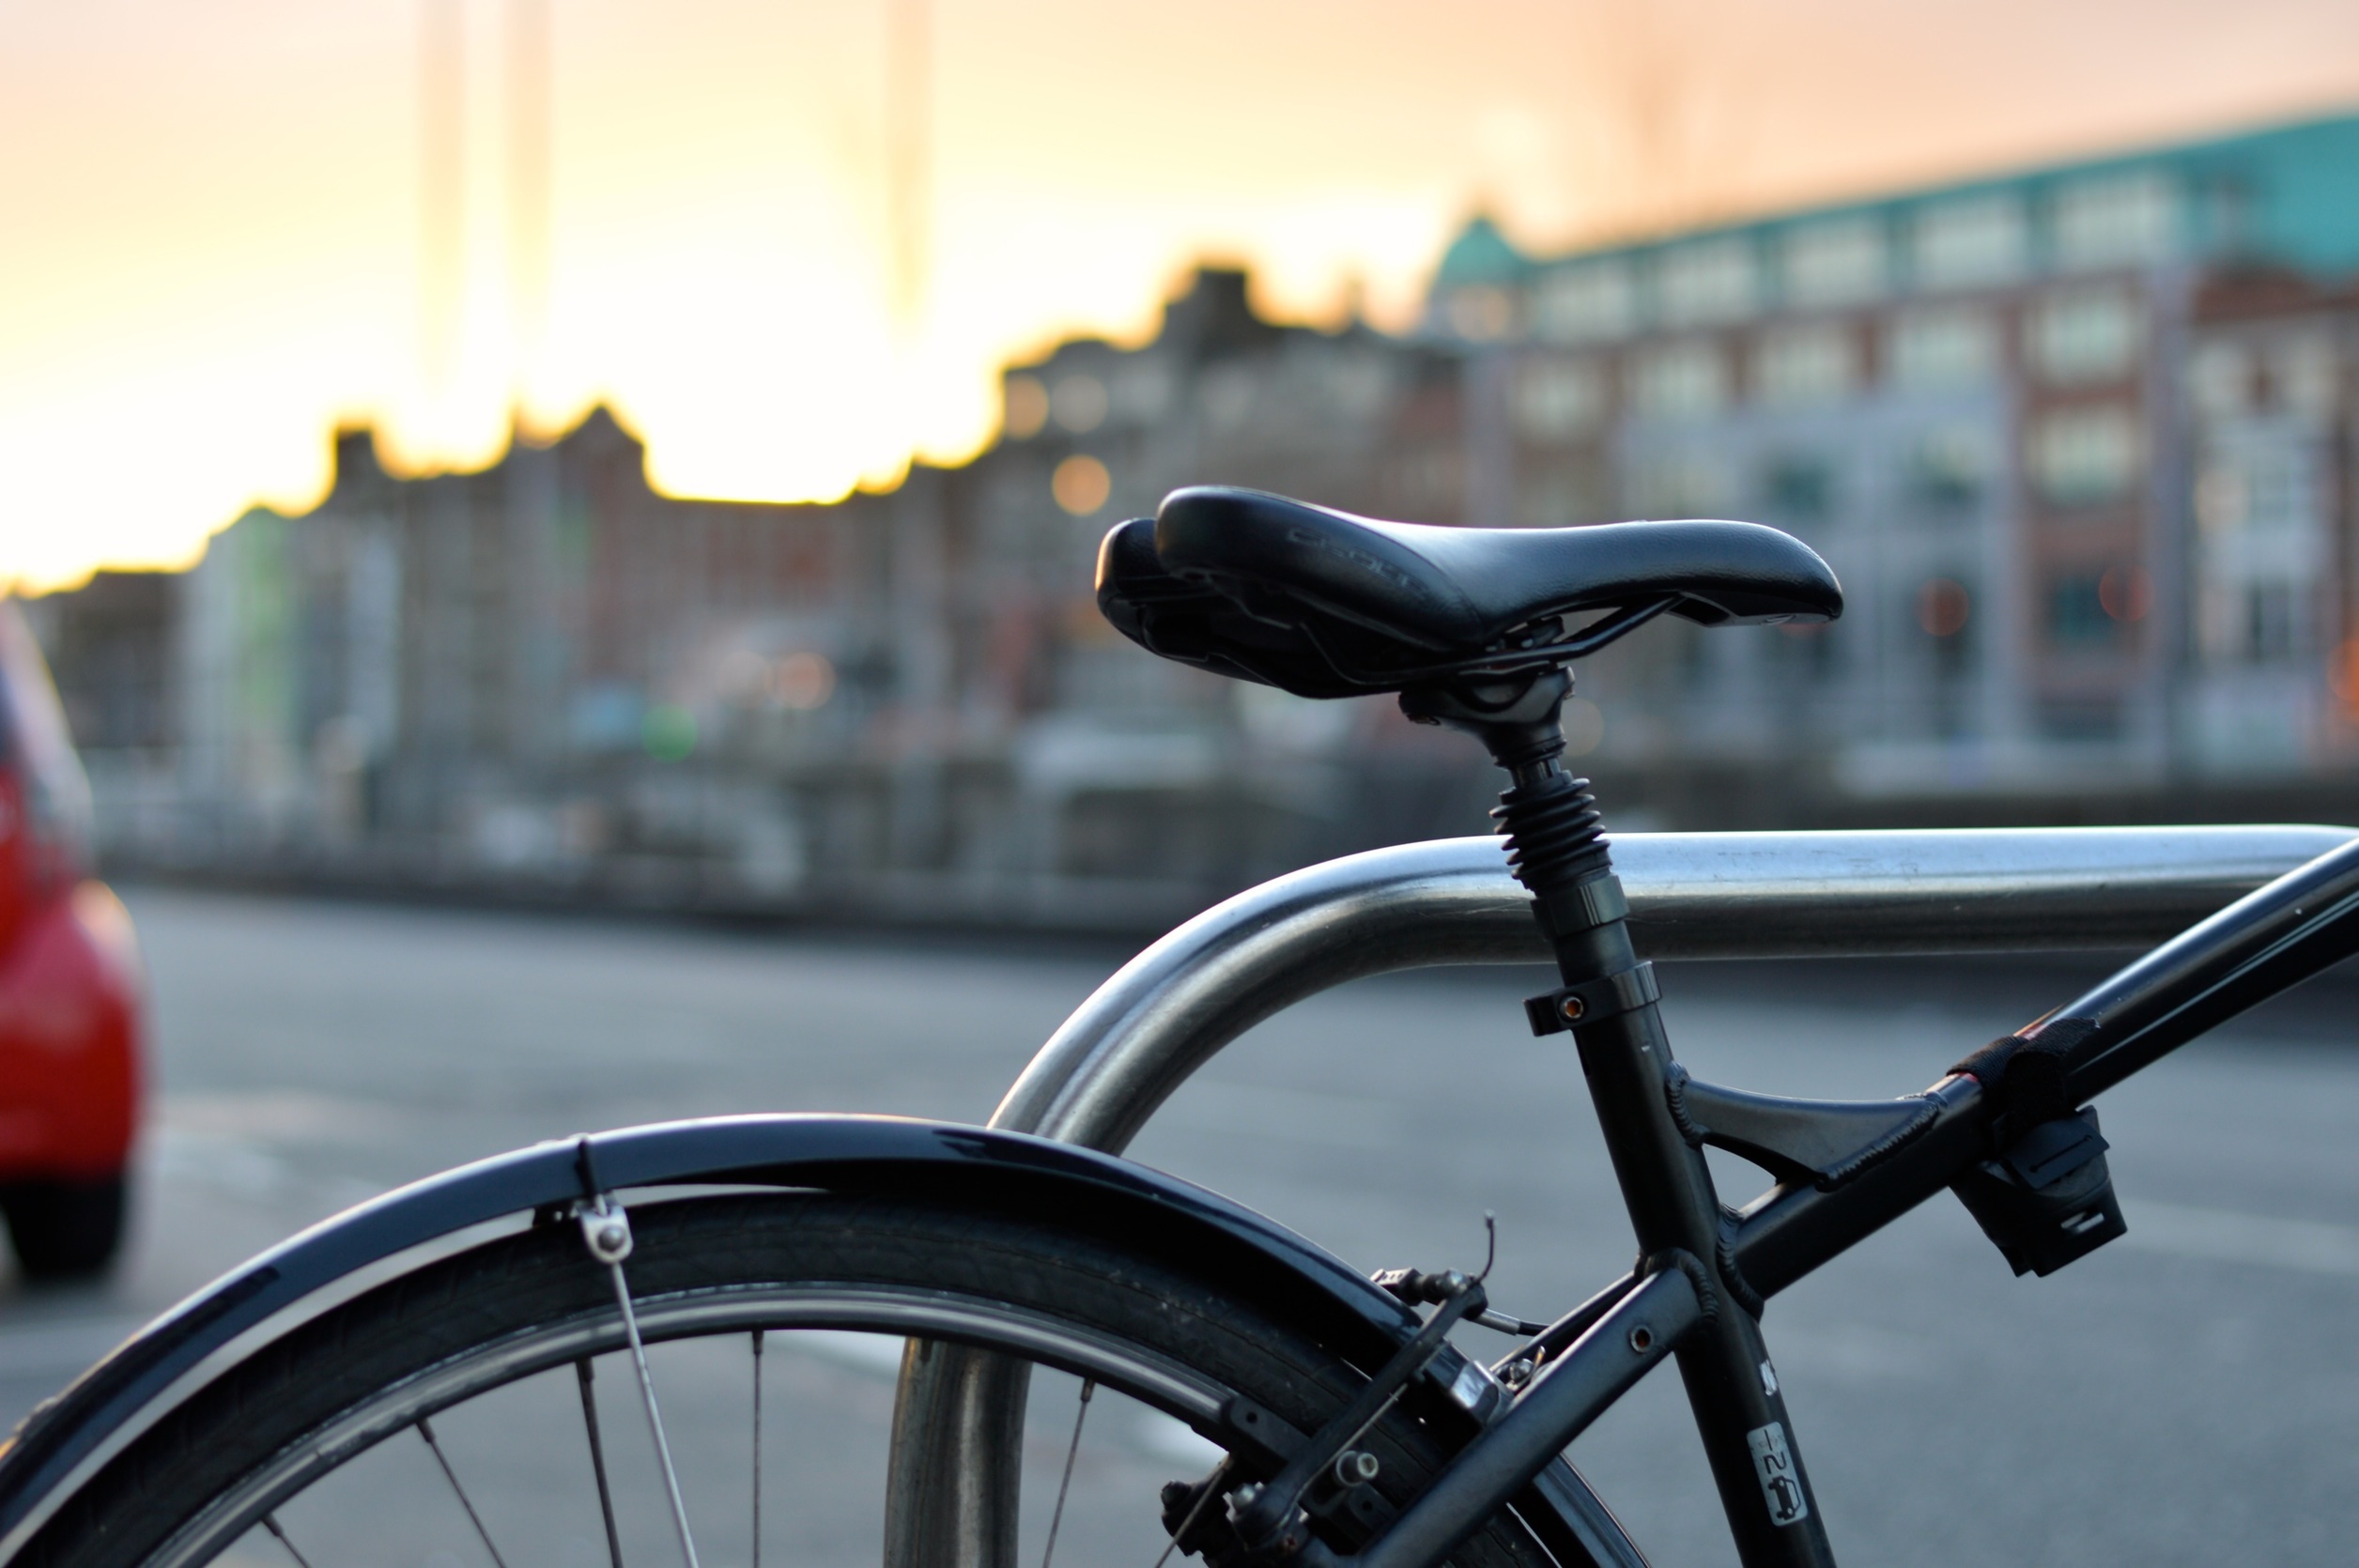
outdoor, road, sport, street, wheel, seat, bicycle, bike, city, urban, summer, travel, transport, vehicle, ride, exercise, lifestyle, leisure, activity, sports equipment, mountain bike, cycling, day, land vehicle, road bicycle